Othello (1980 video game)

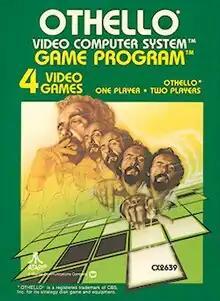

Othello is a 1981 video game developed and published by Atari, Inc. for its Atari Video Computer System (later called the Atari 2600). It is based on the variant of Reversi of the same name, originally created in 1971. The VCS game was programmed by Ed Logg and Carol Shaw.